Drayton House

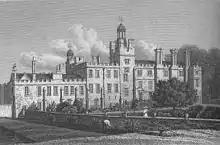
Drayton House in 1829, from Jones's "Views of the Seats of Noblemen and Gentlemen"

Aubrey de Vere I participated in the Norman conquest of England and after Geoffrey de Montbray, Bishop of Coutances, forfeited it, he may have been awarded the manor of Drayton near Northampton, or it may have been awarded to his son, Aubrey de Vere II. Aubrey II was made Great Chamberlain by Henry I in 1133 and died in a riot in London in 1141. Whilst Aubrey III, his eldest son, eventually rose to become Earl of Oxford in 1156, Drayton passed to his younger son, Robert.